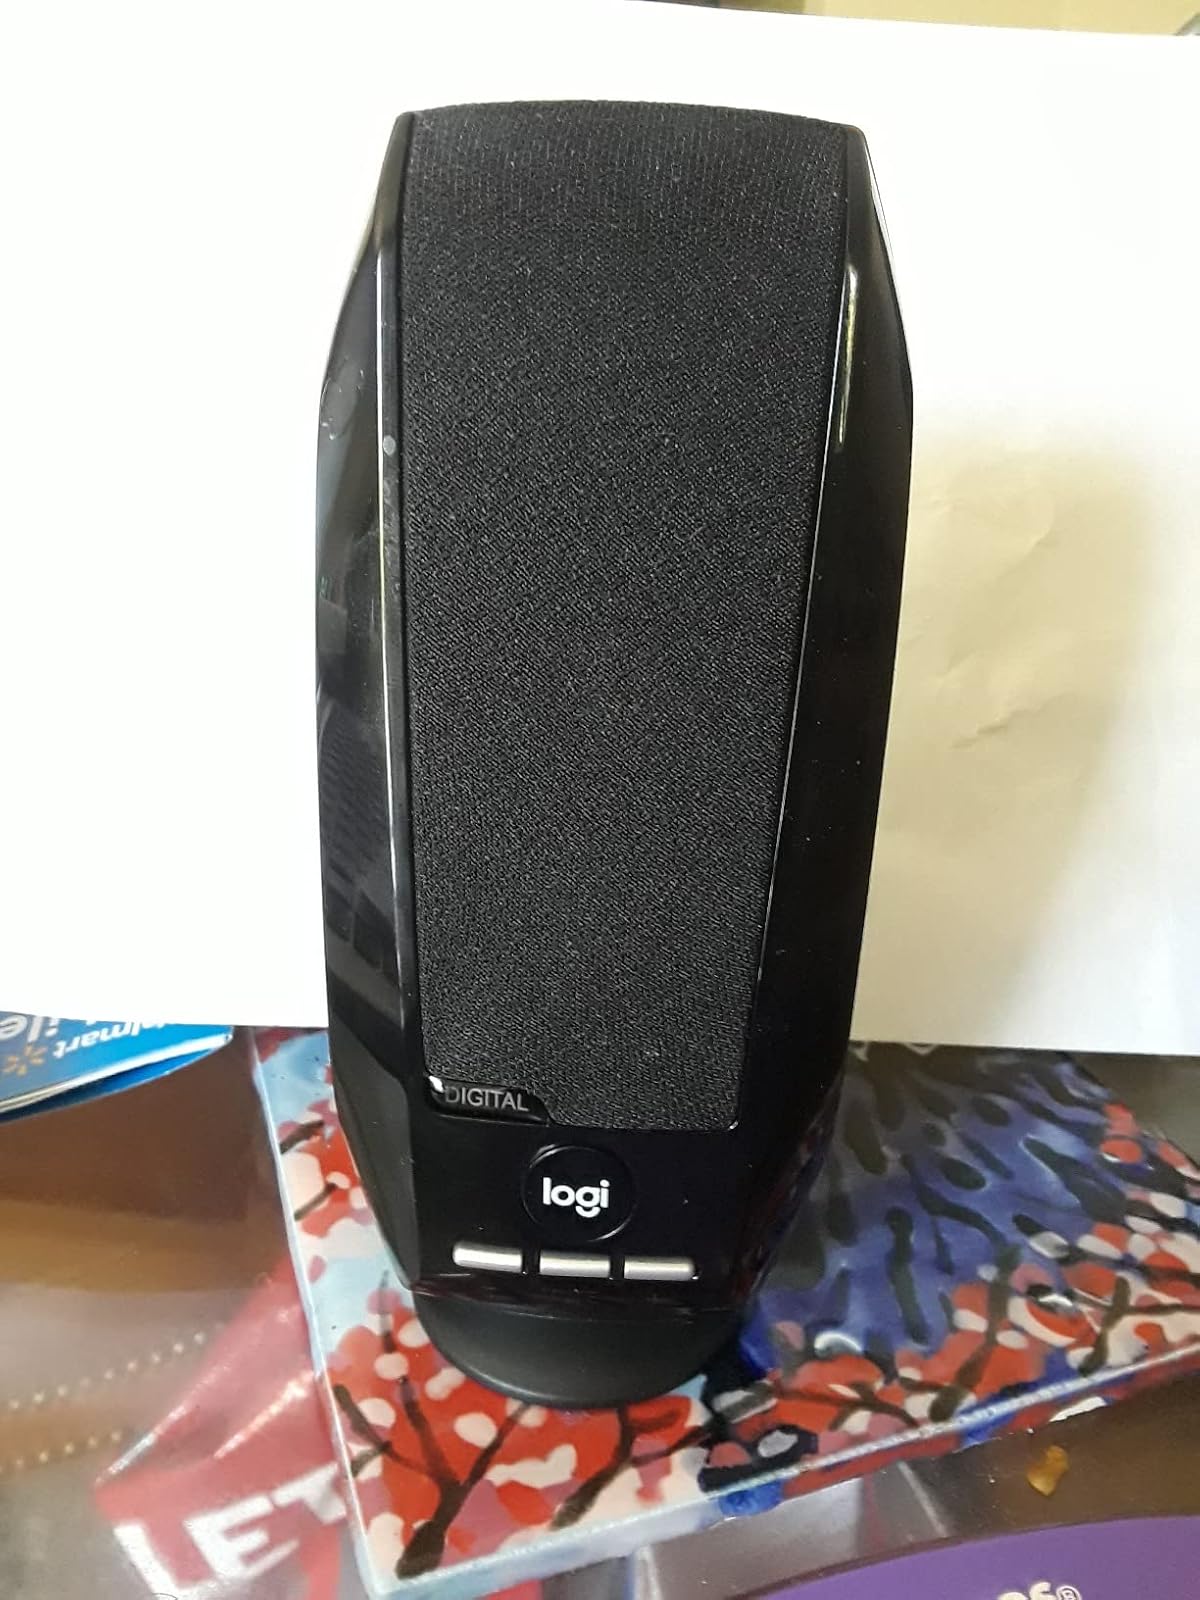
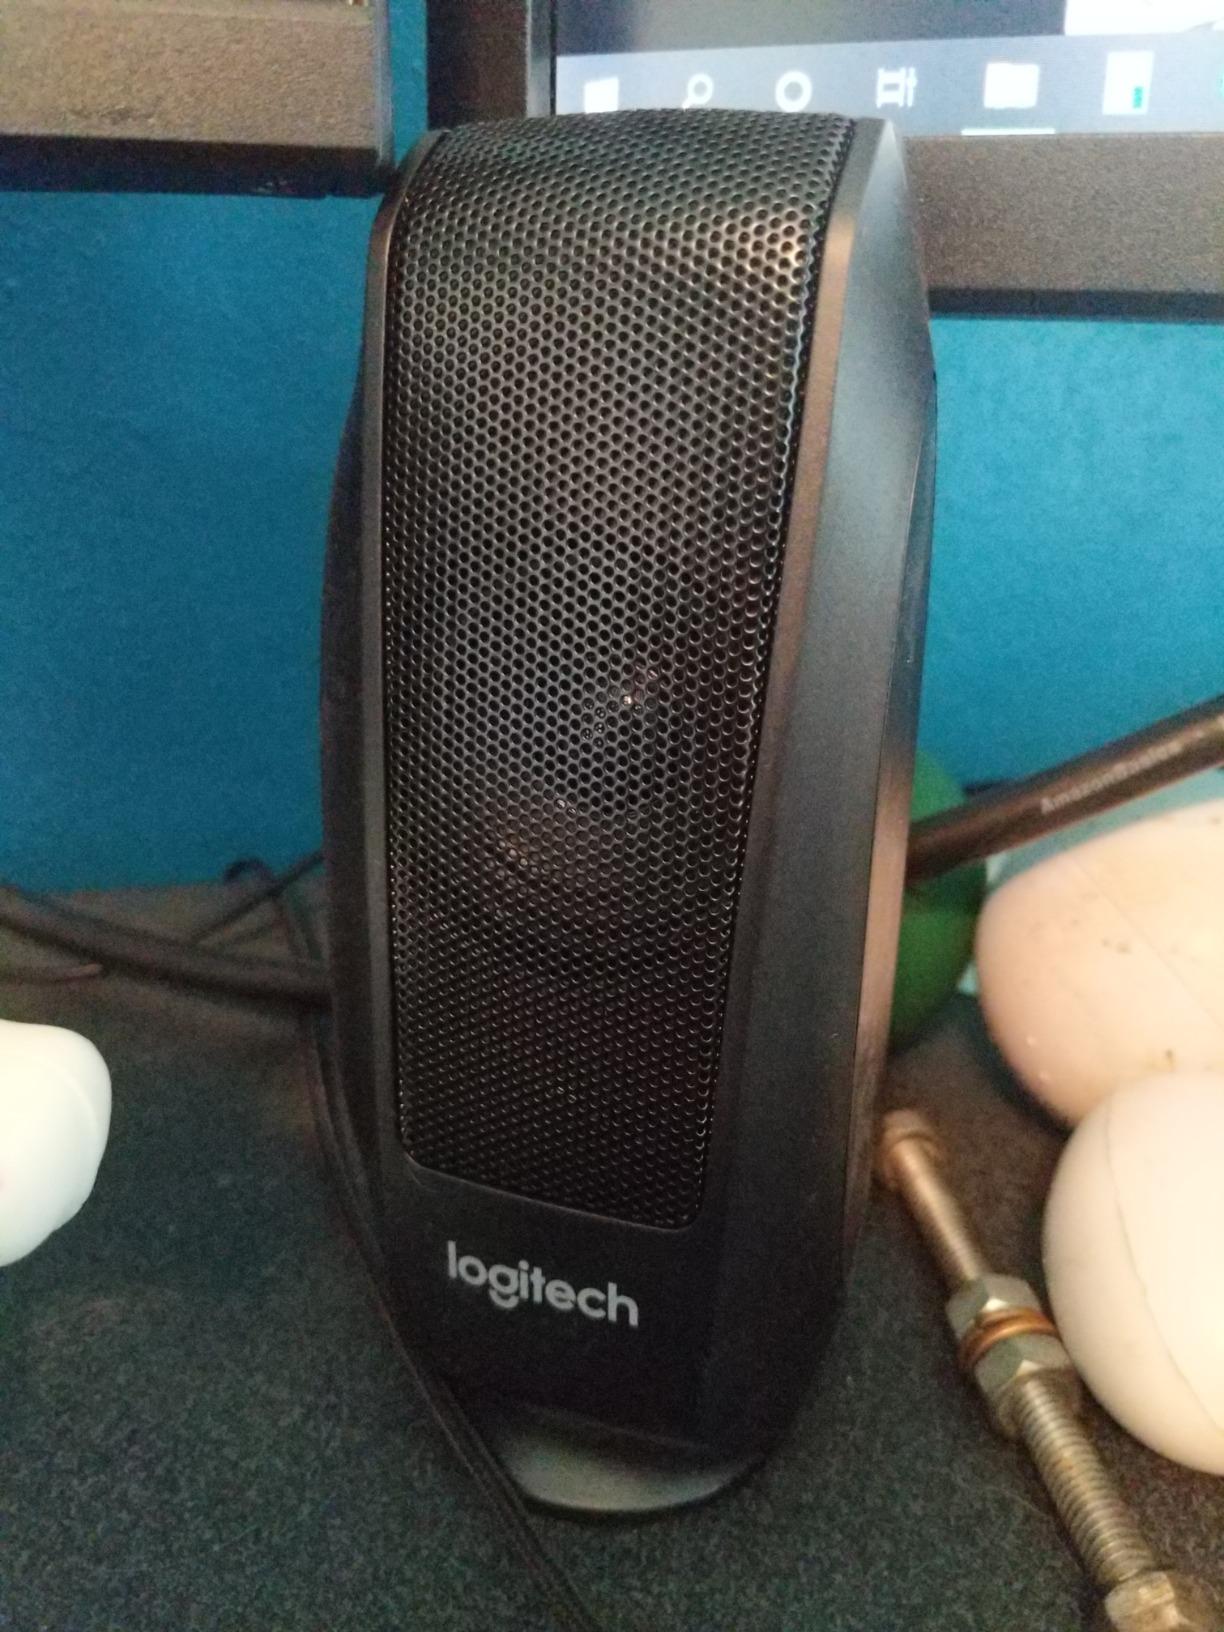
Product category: speaker
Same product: no